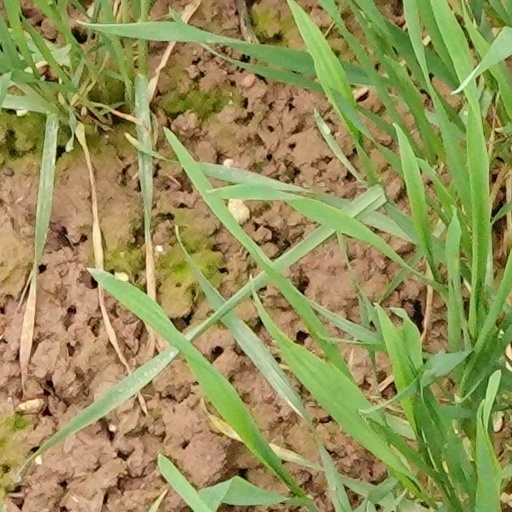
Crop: wheat